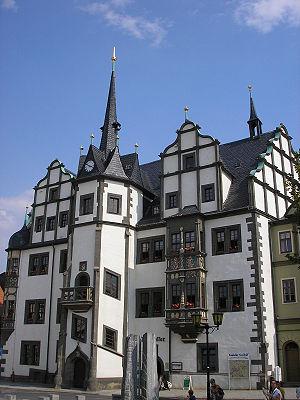
Saalfeld est une ville située en République fédérale d'Allemagne dans le Land de Thuringe. Outre Saalfeld et sa vieille ville, les villages suivants appartiennent à la municipalité : Garnsdorf, Graba, Köditz, Obernitz, Remschütz, Beulwitz et ses hameaux. Elle faisait autrefois partie du duché de Saxe-Meiningen.